Annemarie Heinrich

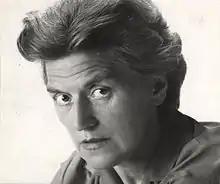
Heinrich photographed by her son Ricardo Sanguinetti

Annemarie Heinrich (9 January 1912 – 22 September 2005) was a German-born naturalized Argentine photographer, who specialized in portraits and nude photographs. Heinrich is considered one of Argentina's most important photographers.